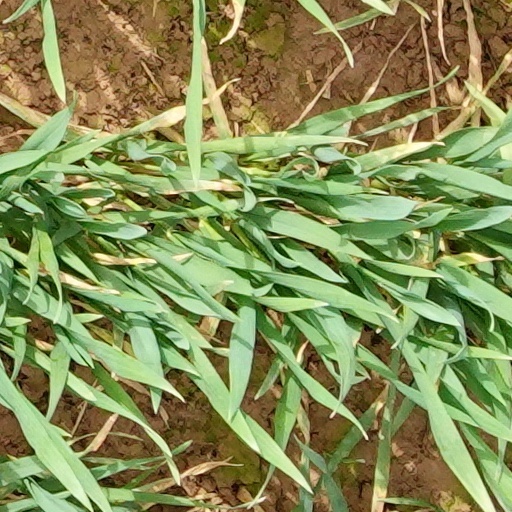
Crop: wheat